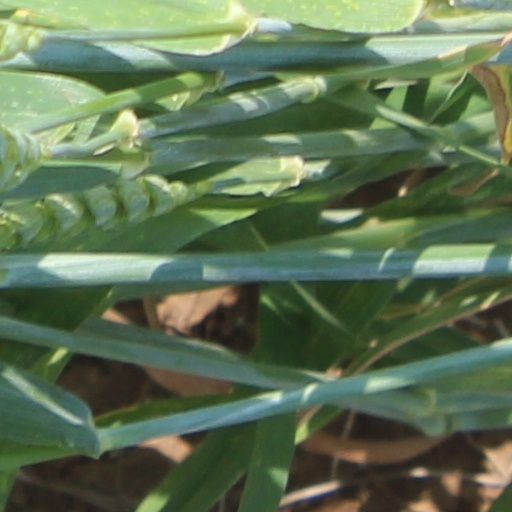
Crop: wheat